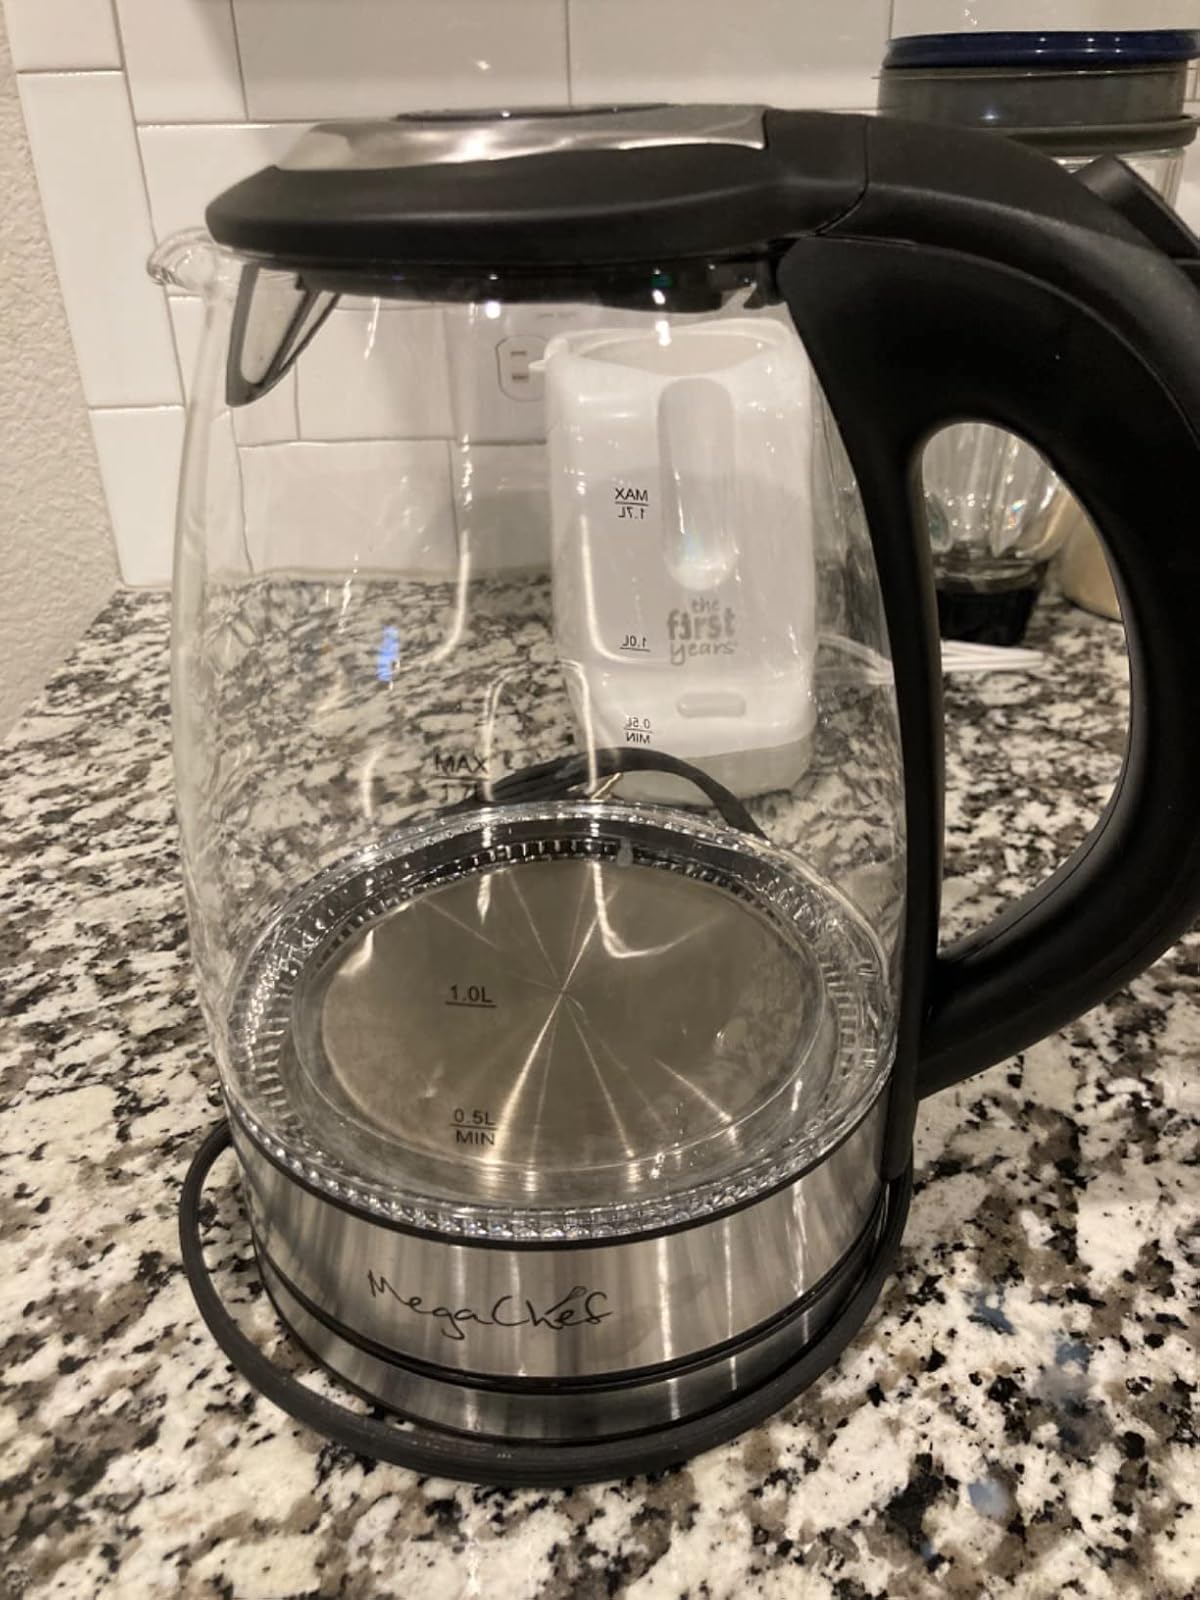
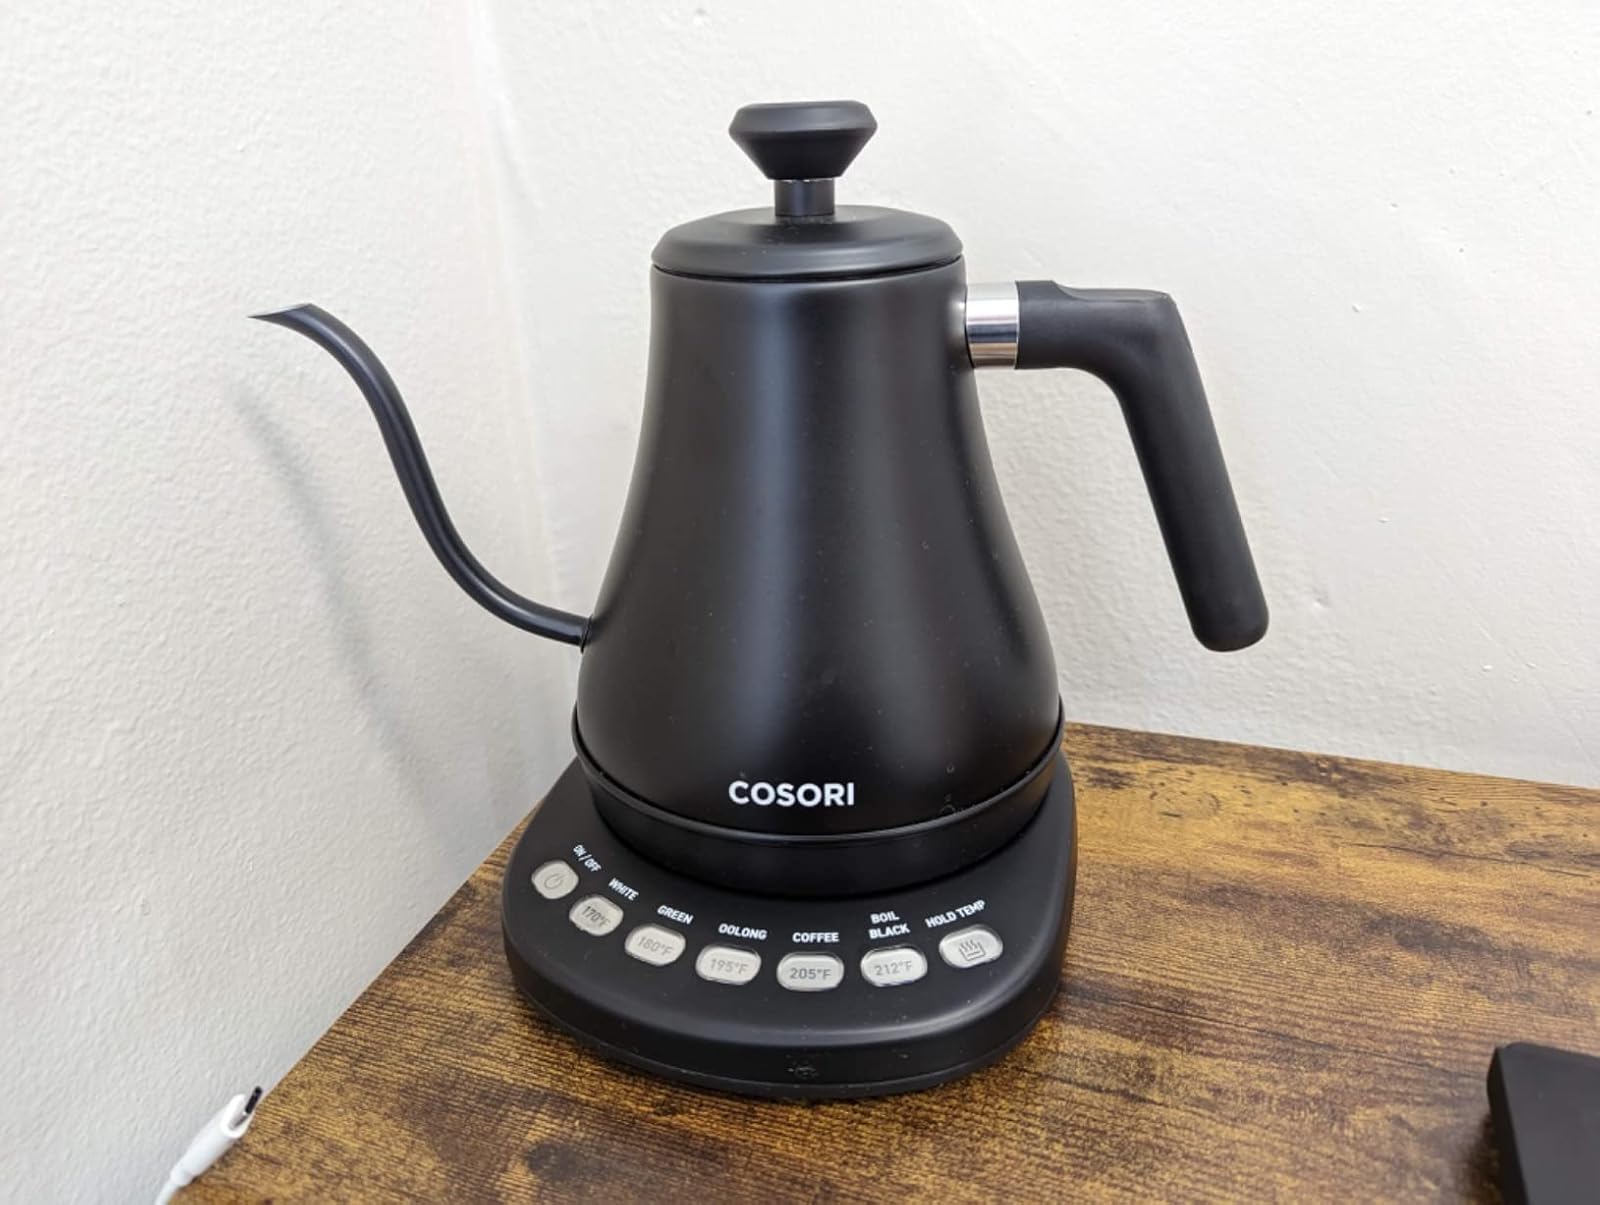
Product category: items_kettle
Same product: no